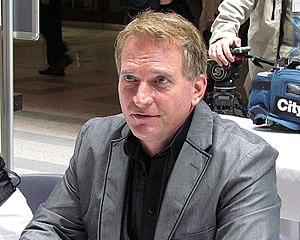
Rex Smith, né le 19 septembre 1955 à Jacksonville en Floride, est un acteur et chanteur américain.